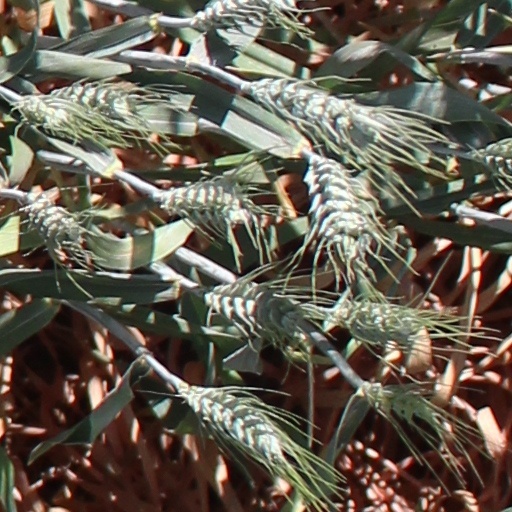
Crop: wheat